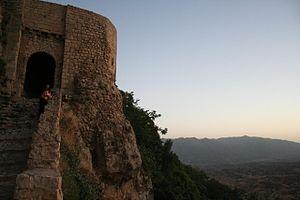
Le Bahdinan ou Behdînan est une région du Kurdistan méridional. Son territoire constitue pendant longtemps l'une des plus importantes principautés kurdes.